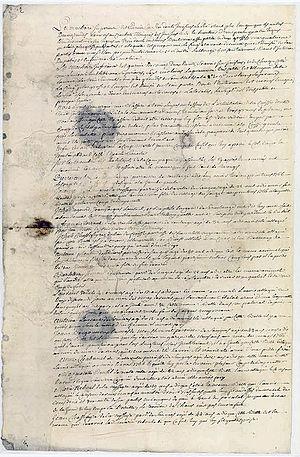
Procès verbal d’examen du corps de la “bête du Gévaudan” adressé à l’intendant d'Auvergne le 20 juin 1767, page 2
La Bête du Gévaudan est un animal à l'origine d'une série d'attaques contre des humains survenues entre le 30 juin 1764 et le 19 juin 1767. Ces attaques, le plus souvent mortelles, entre 88 et 124 recensées selon les sources, eurent lieu surtout dans le nord de l'ancien pays du Gévaudan, région d'élevage. Quelques cas ont été signalés dans le sud de l'Auvergne, le nord du Vivarais, le Rouergue et le sud du Velay.
Jean Chastel, baptisé le 31 mars 1708 au village de Darnes — paroisse de La Besseyre-Saint-Mary — et mort le 6 mars 1789 dans la même paroisse, est un paysan de l'Ancien Régime qui passe pour avoir tué la Bête du Gévaudan.